Love's Brother

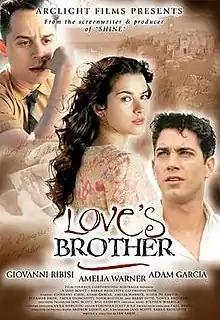

Angelo Donnini and his younger brother Gino are of Italian origin, living in Australia in the 1950s. Angelo is insecure, silent and introverted and not at all good-looking, while Gino is the complete opposite: outgoing, funny and handsome. Angelo looks for a wife and writes letters to Italian girls in hope of a match. But his letters are always returned with his photograph. One day, he desperately sends a new letter with a picture of his brother to Rosetta, who falls in love instantly with the man in the picture and therefore accepts his marriage proposal. When she arrives in Australia she is, of course, appalled that Angelo does not look like the man she thought she had married. However, she stays, to try to gain Gino's affections. But Gino has a girlfriend, Connie, a wise and tough girl who knows exactly what she wants. She loves Gino but wishes he possed more of Angelo's qualities. Though Gino tries to avoid Rosetta, he cannot help but eventually fall in love with her. Gino and Connie have an argument and they call it quits, and Angelo and Connie start to develop a romance. In the end, Rosetta, believing that she has failed to gain Gino's affections, decides to return to Italy with the help of Father Alfredo. Gino follows her onto the ship and they embrace. The couple then marry. In the final scene of the film, which seems to be a few years later, it shows the wedding party of Connie and Angelo, while Gino is married to Rosetta and they have a newborn baby.